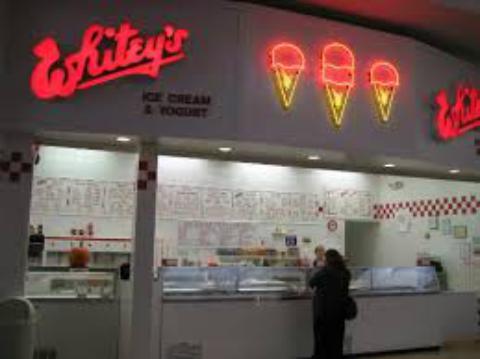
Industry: Food